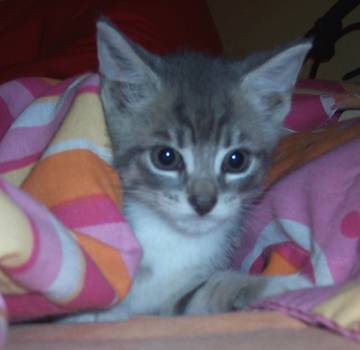
Label: cat